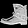
Label: Ankle boot